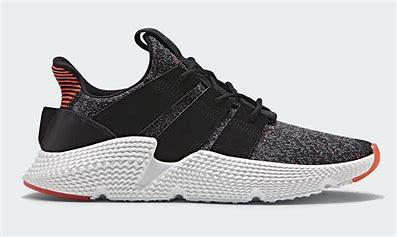
Brand: Adidas
Model: Prophere